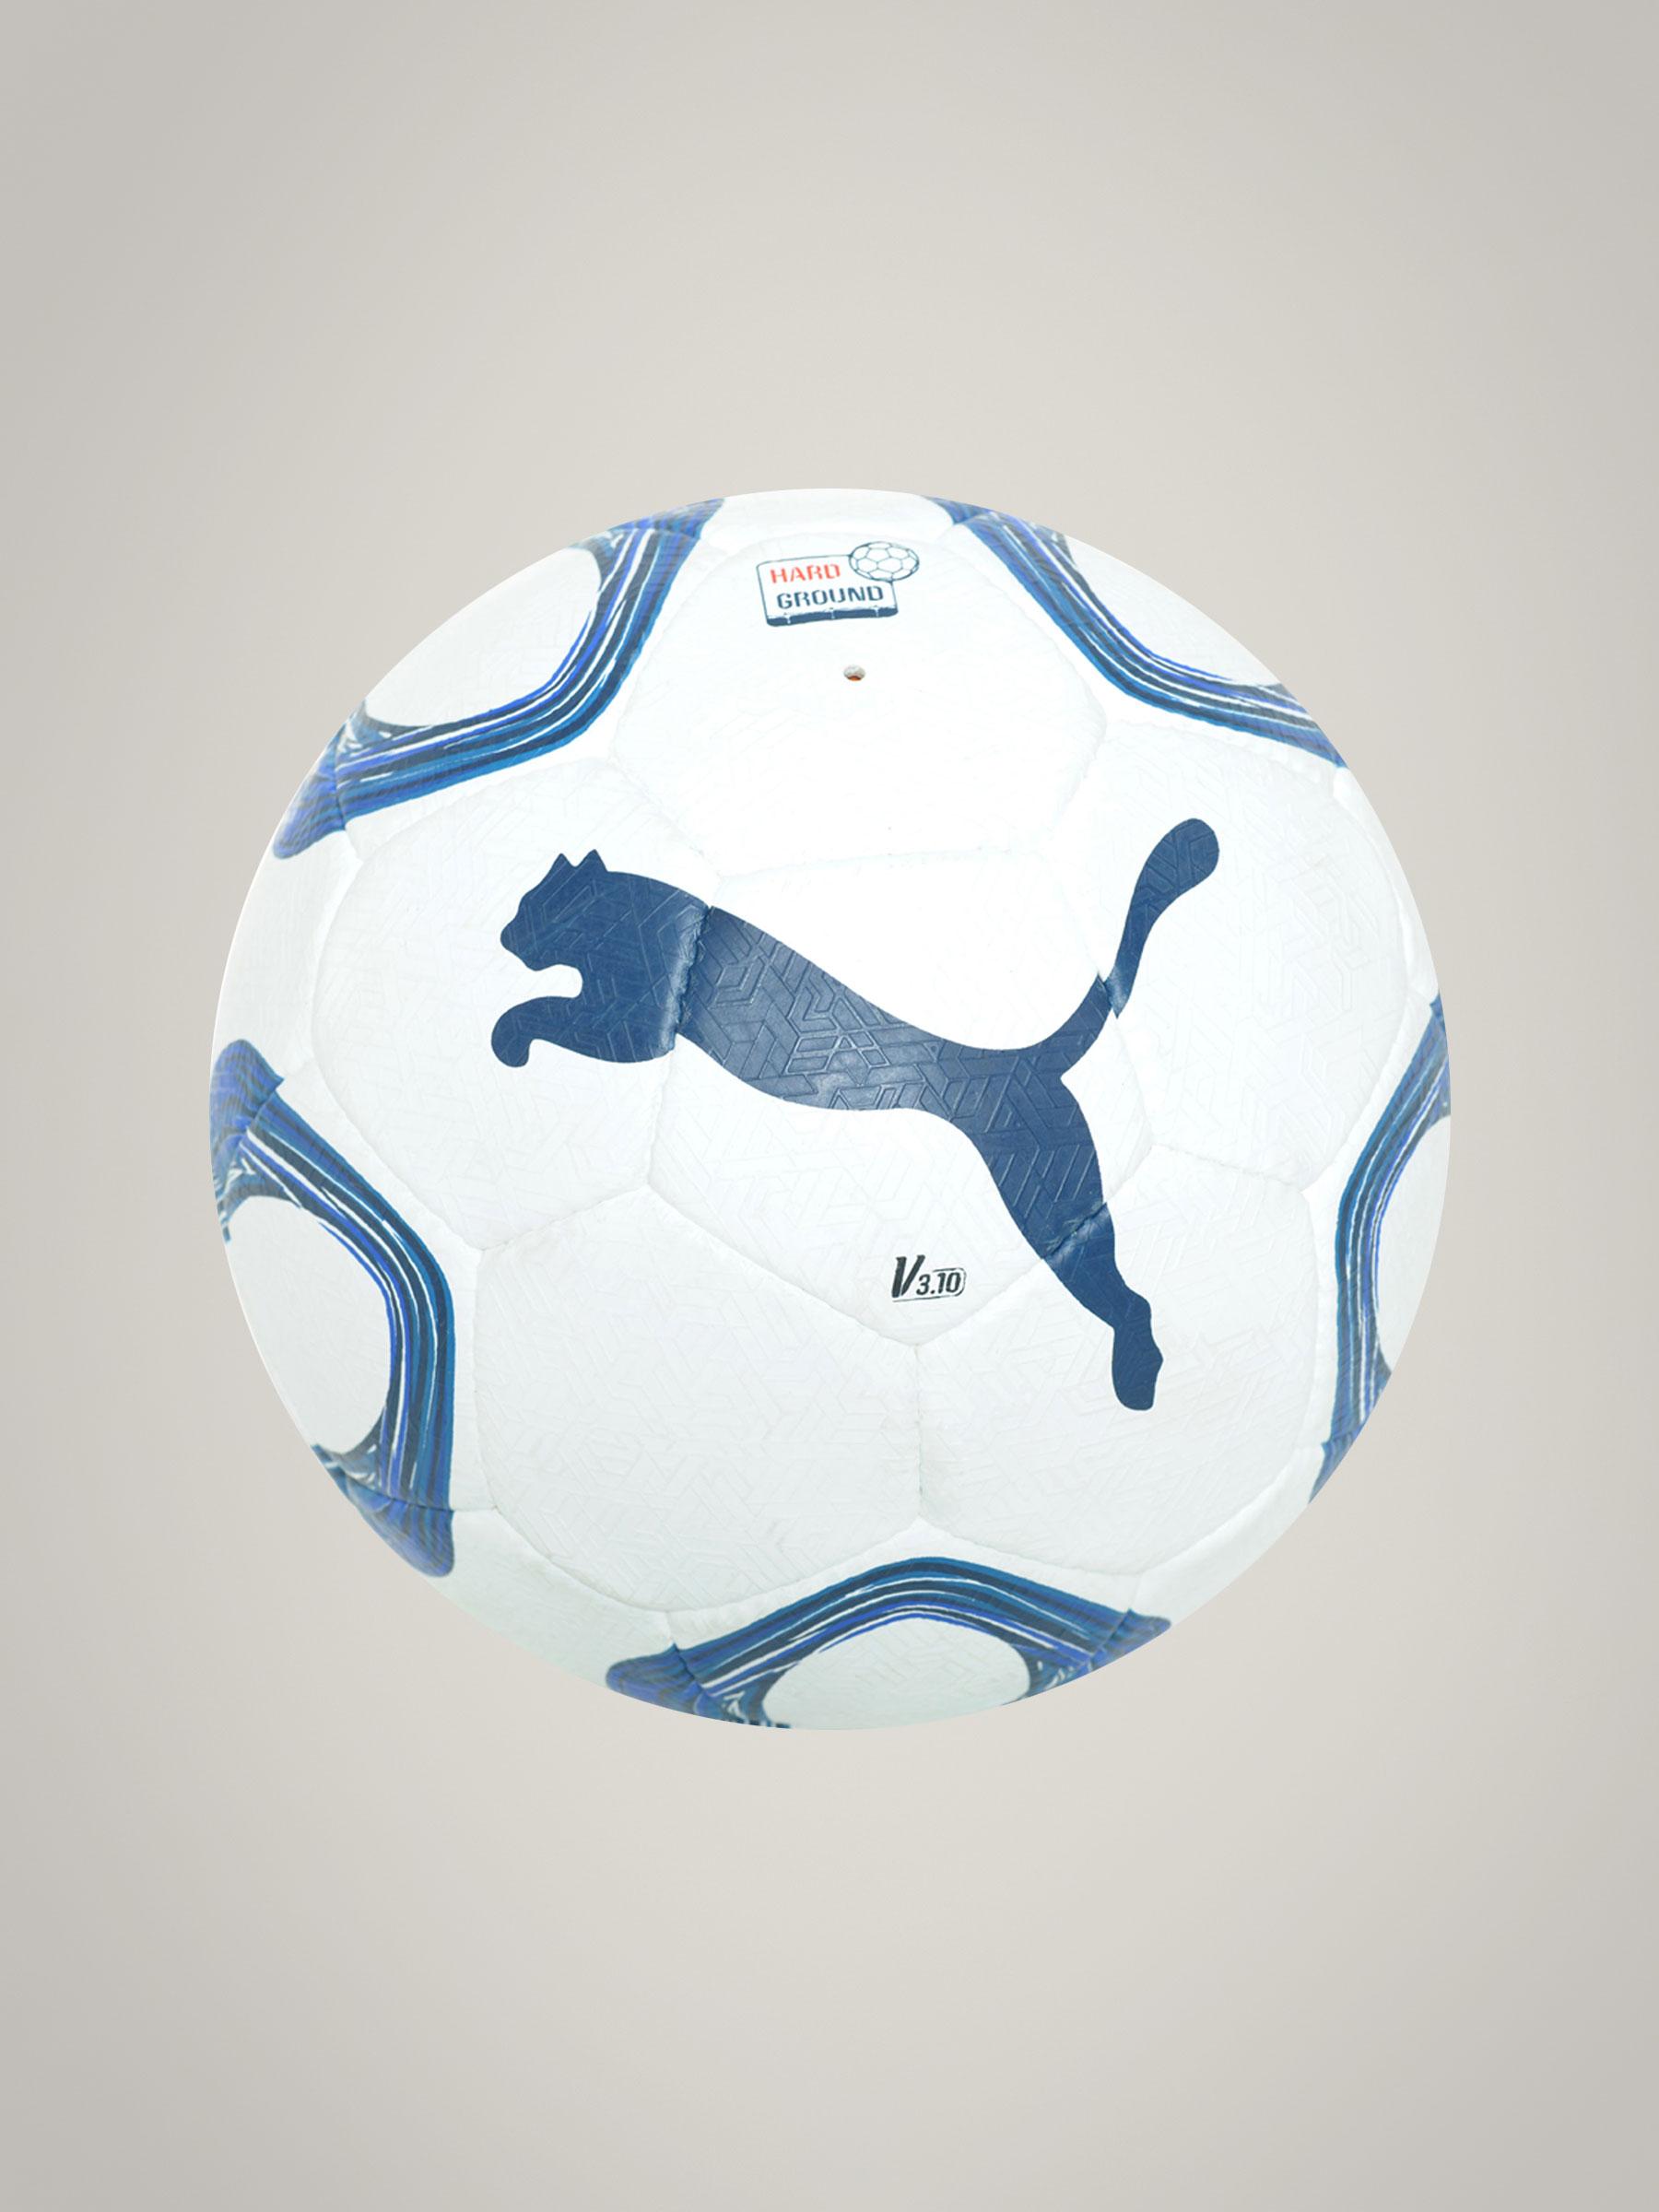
Puma Power Cat Hard Ground Football
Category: Sporting Goods / Sports Equipment / Footballs
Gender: Unisex
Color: White
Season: Fall 2010
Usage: Sports